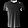
Label: T - shirt / top